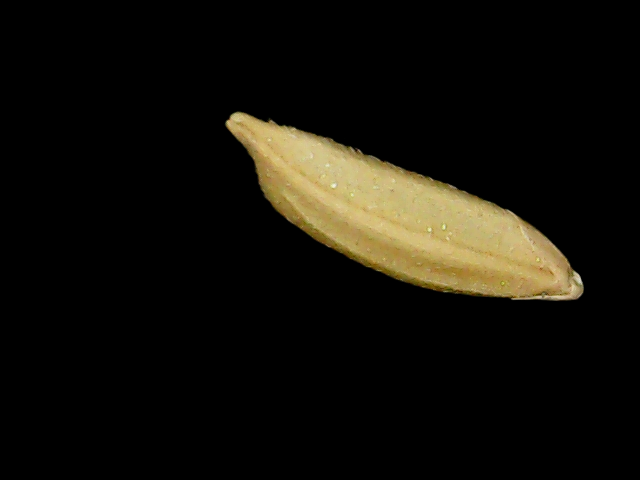
Rice variety: Binadhan12